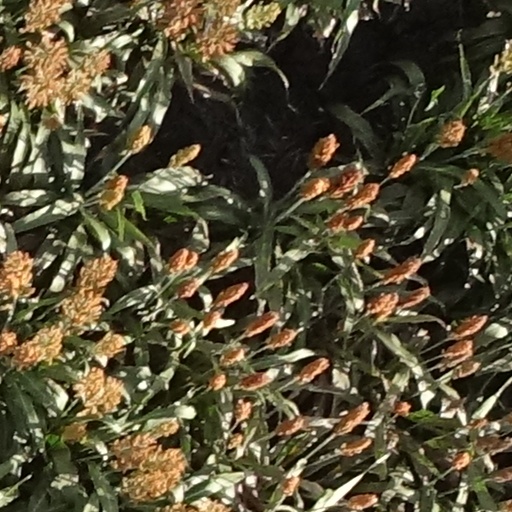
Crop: sorghum